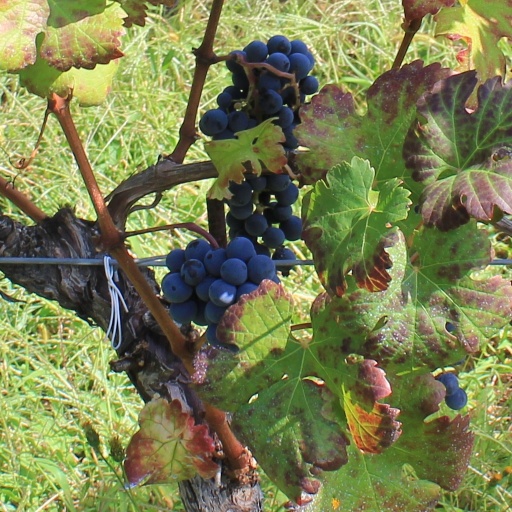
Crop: grape